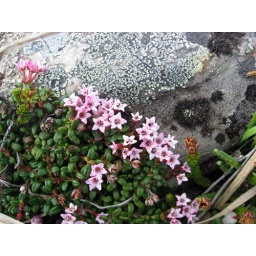
Tiny pink flower growing in the rocks of Alaska